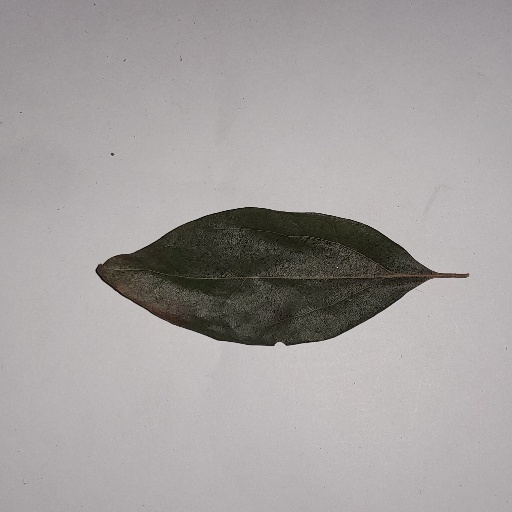
Species: Camphor
Leaf condition: Bacterial Spot